Prince George-Valemount

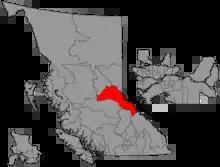

Prince George-Valemount is a provincial electoral district in British Columbia, Canada, established by the "Electoral Districts Act, 2008" out of most of Prince George-Mount Robson and small parts of Prince George North, Prince George-Omineca, and Cariboo North. It was first contested in the 2009 provincial election.